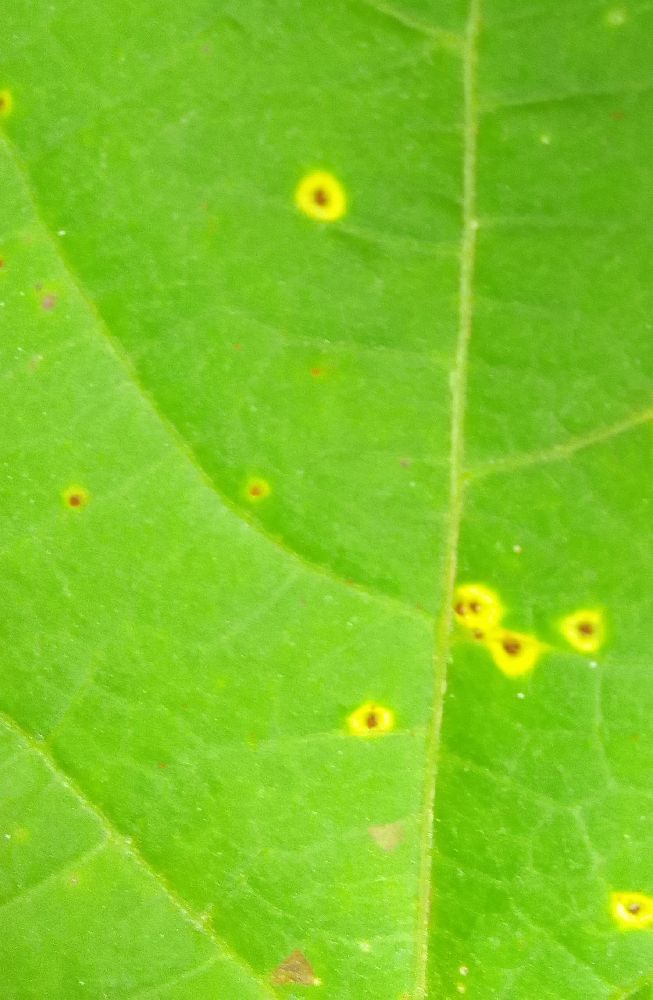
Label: rust